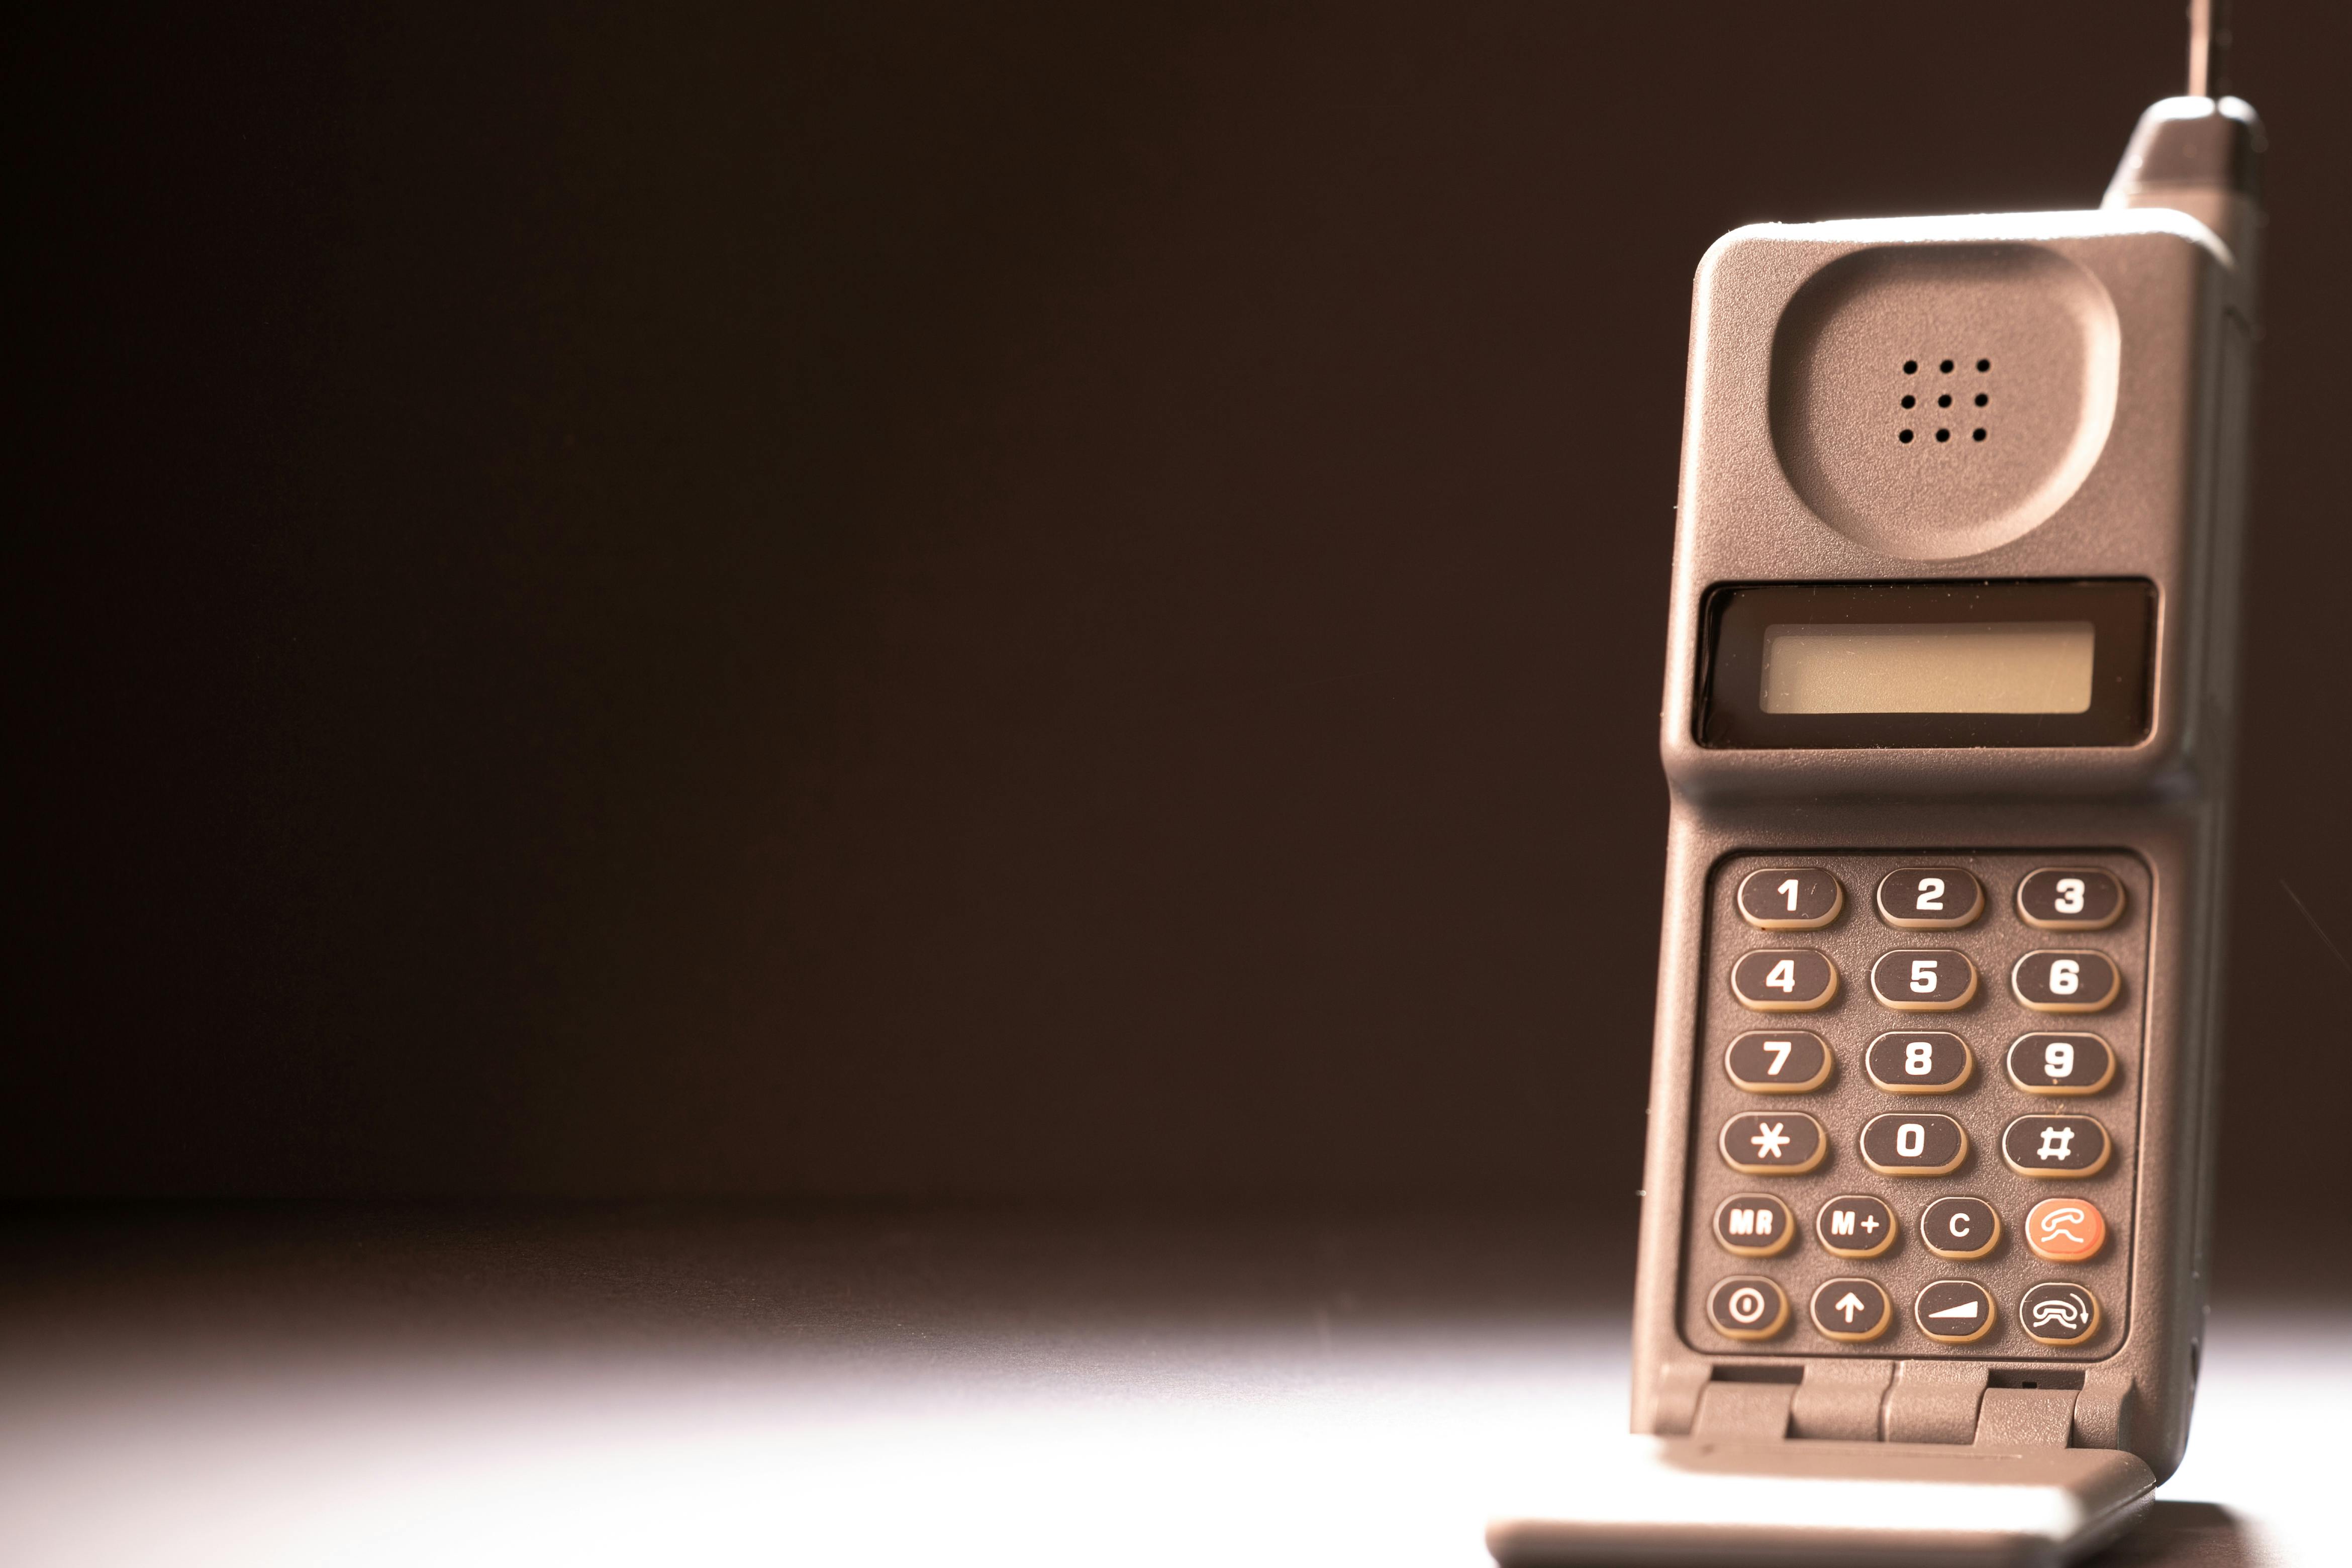
phone, telephony, calculator, communication device, office equipment, telephone, gadget, font, numeric keypad, input device, machine, cordless telephone, office supplies, metal, still life photography, multimedia, brand, number, plastic